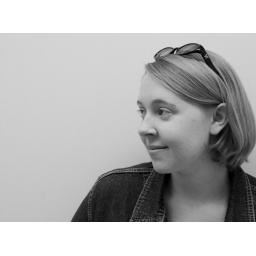
Hard to get a girl that pale to stand out against a white wall. Next time, dark background, Gracie. :)